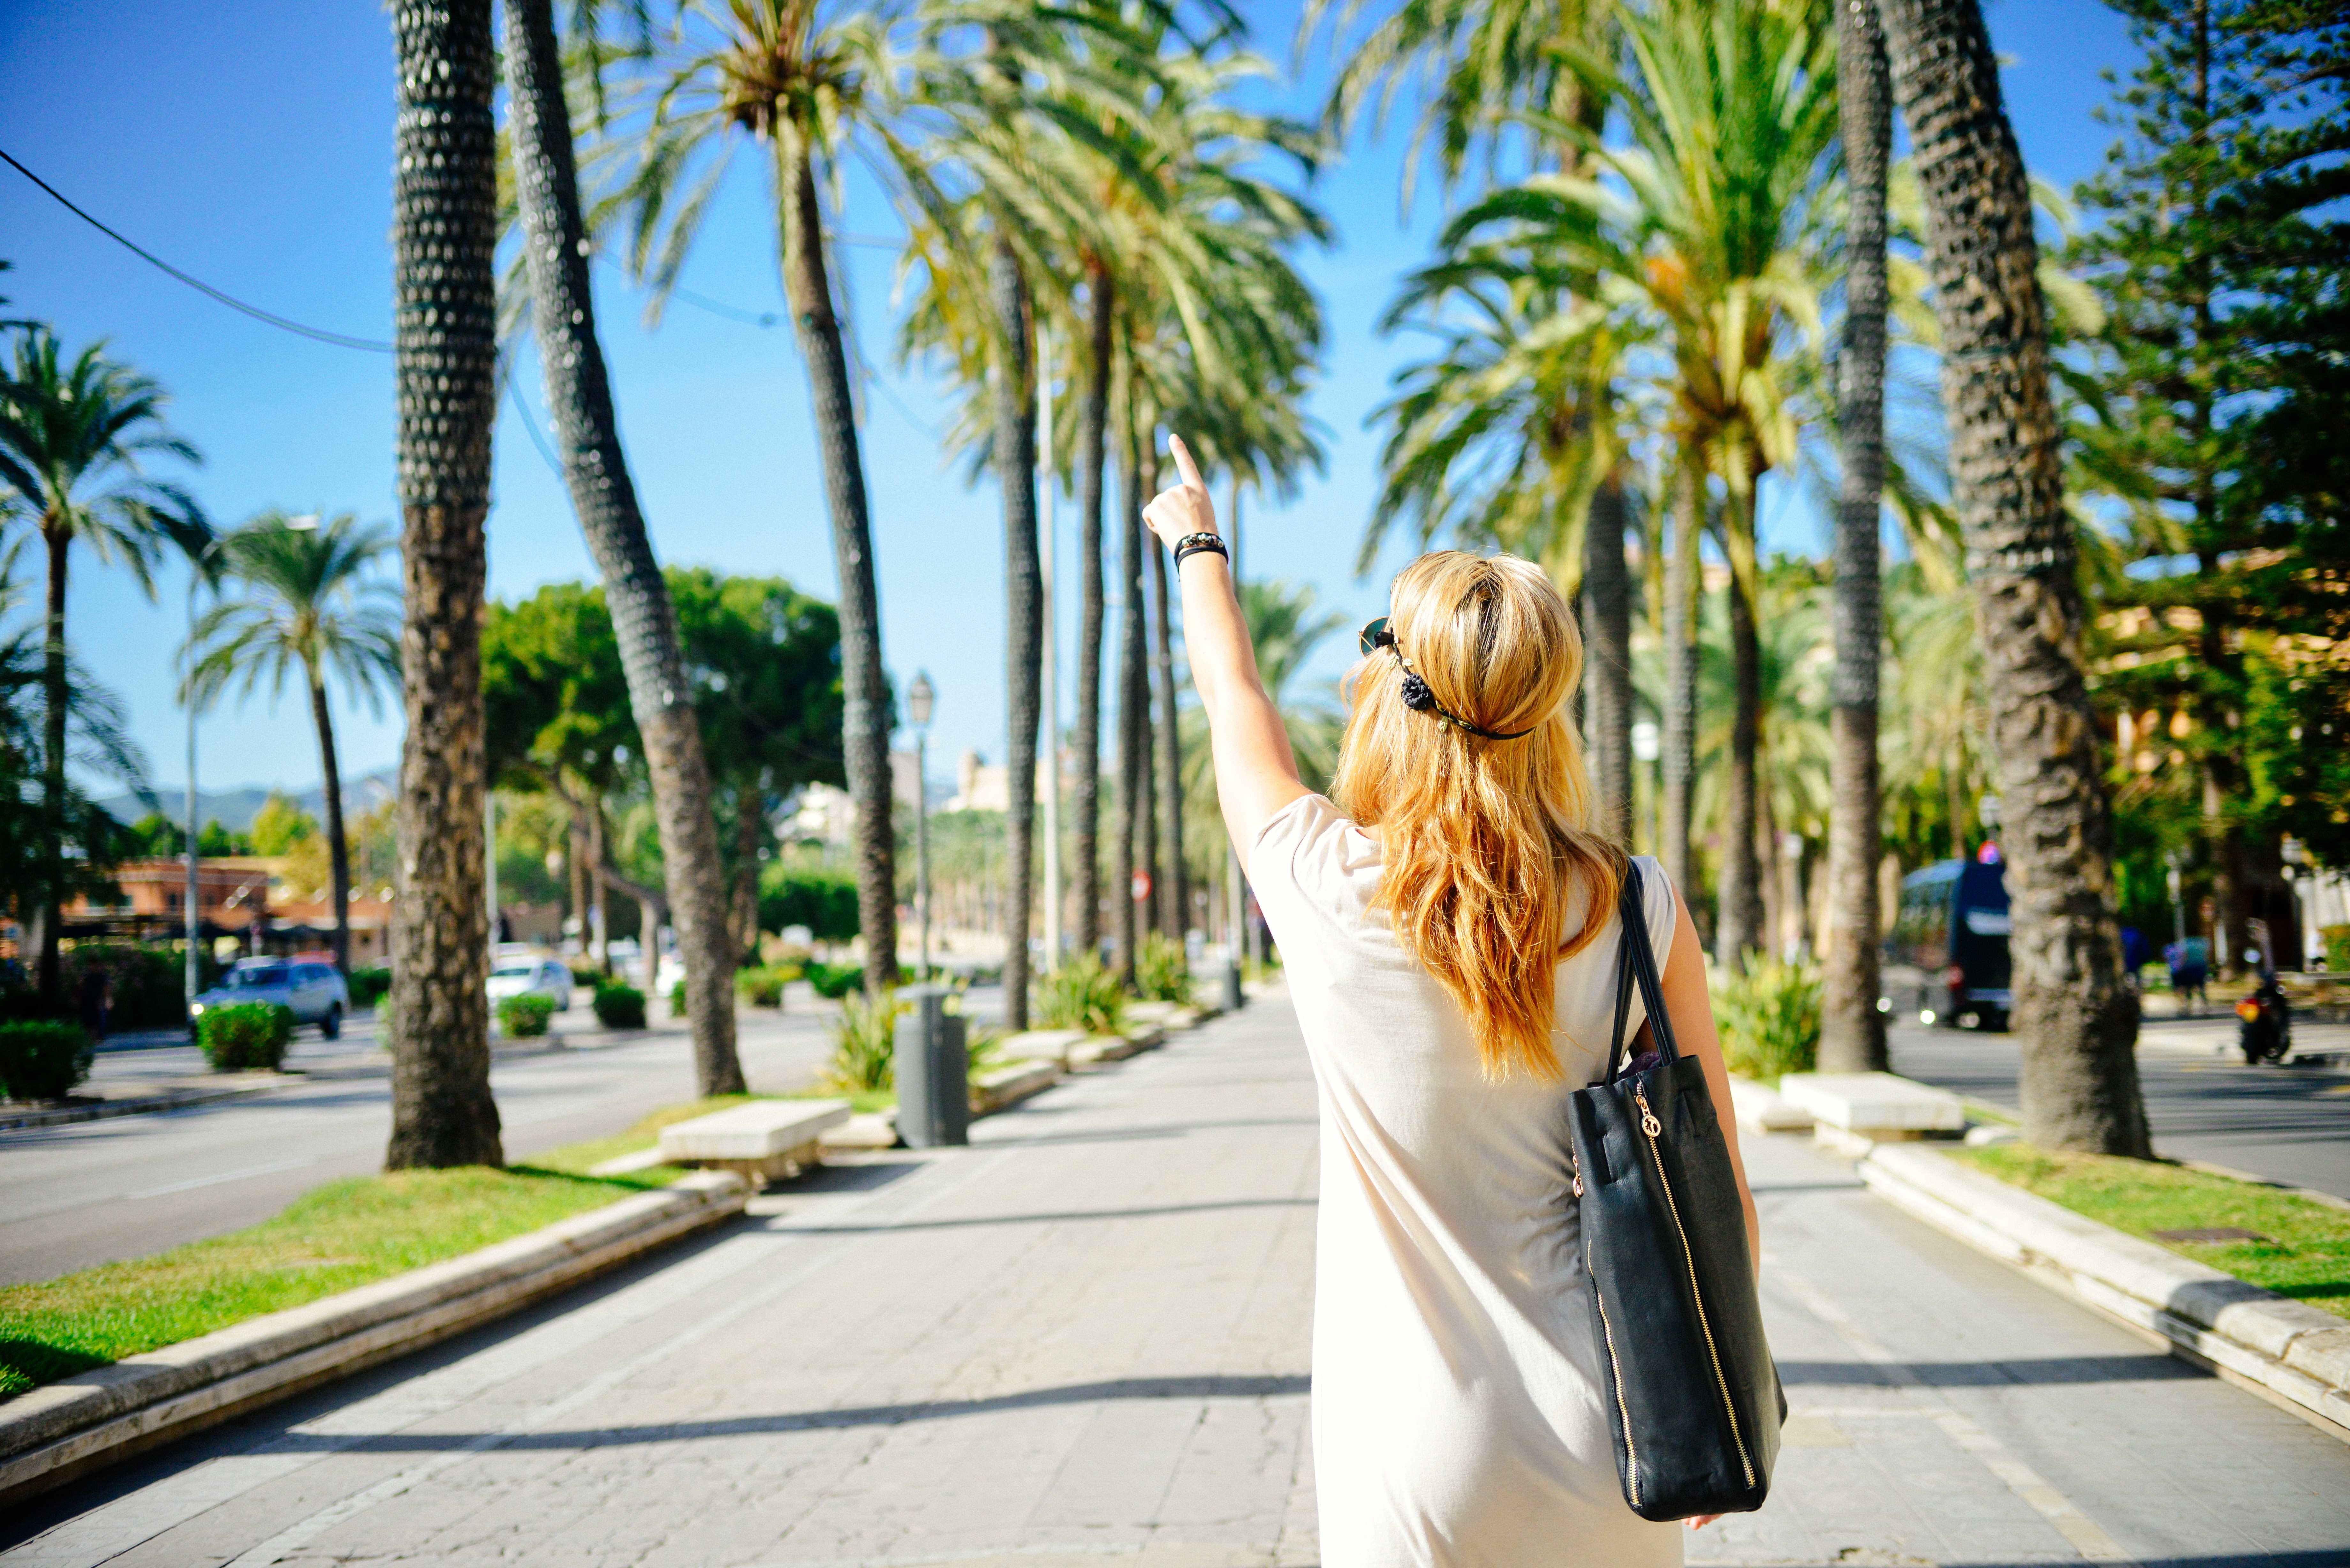
tree, pedestrian, walking, person, girl, woman, hair, flower, walkway, summer, vacation, young, palm, holiday, tourism, lifestyle, leisure, blonde, trees, outside, up, attractive, pointing, showing, arecales, palm family